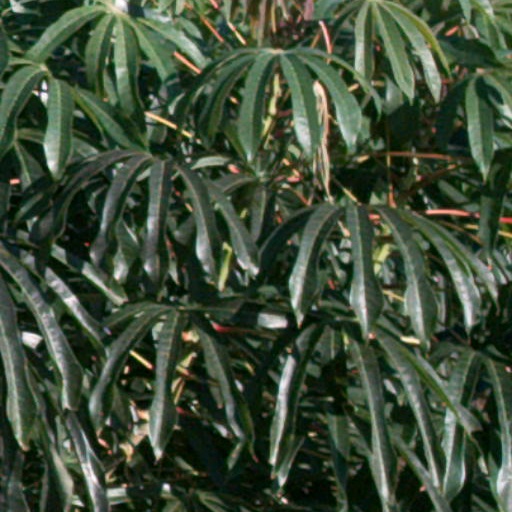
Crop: cassava